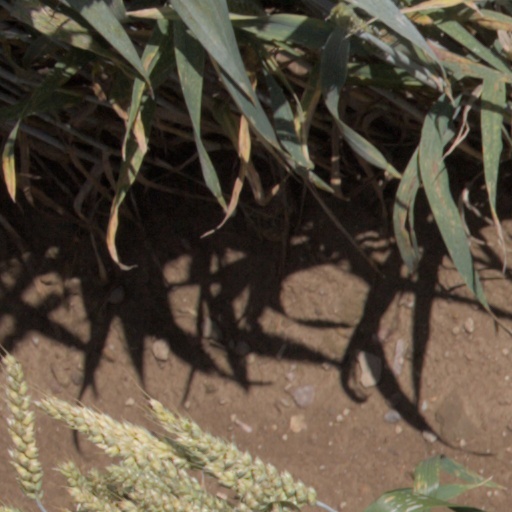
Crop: wheat